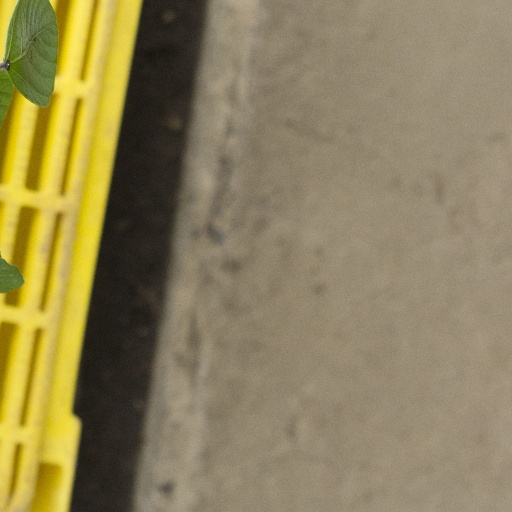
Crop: soybean